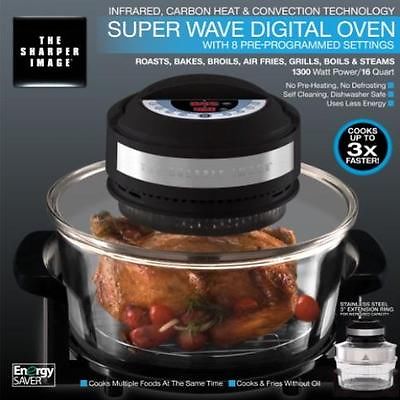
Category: toaster